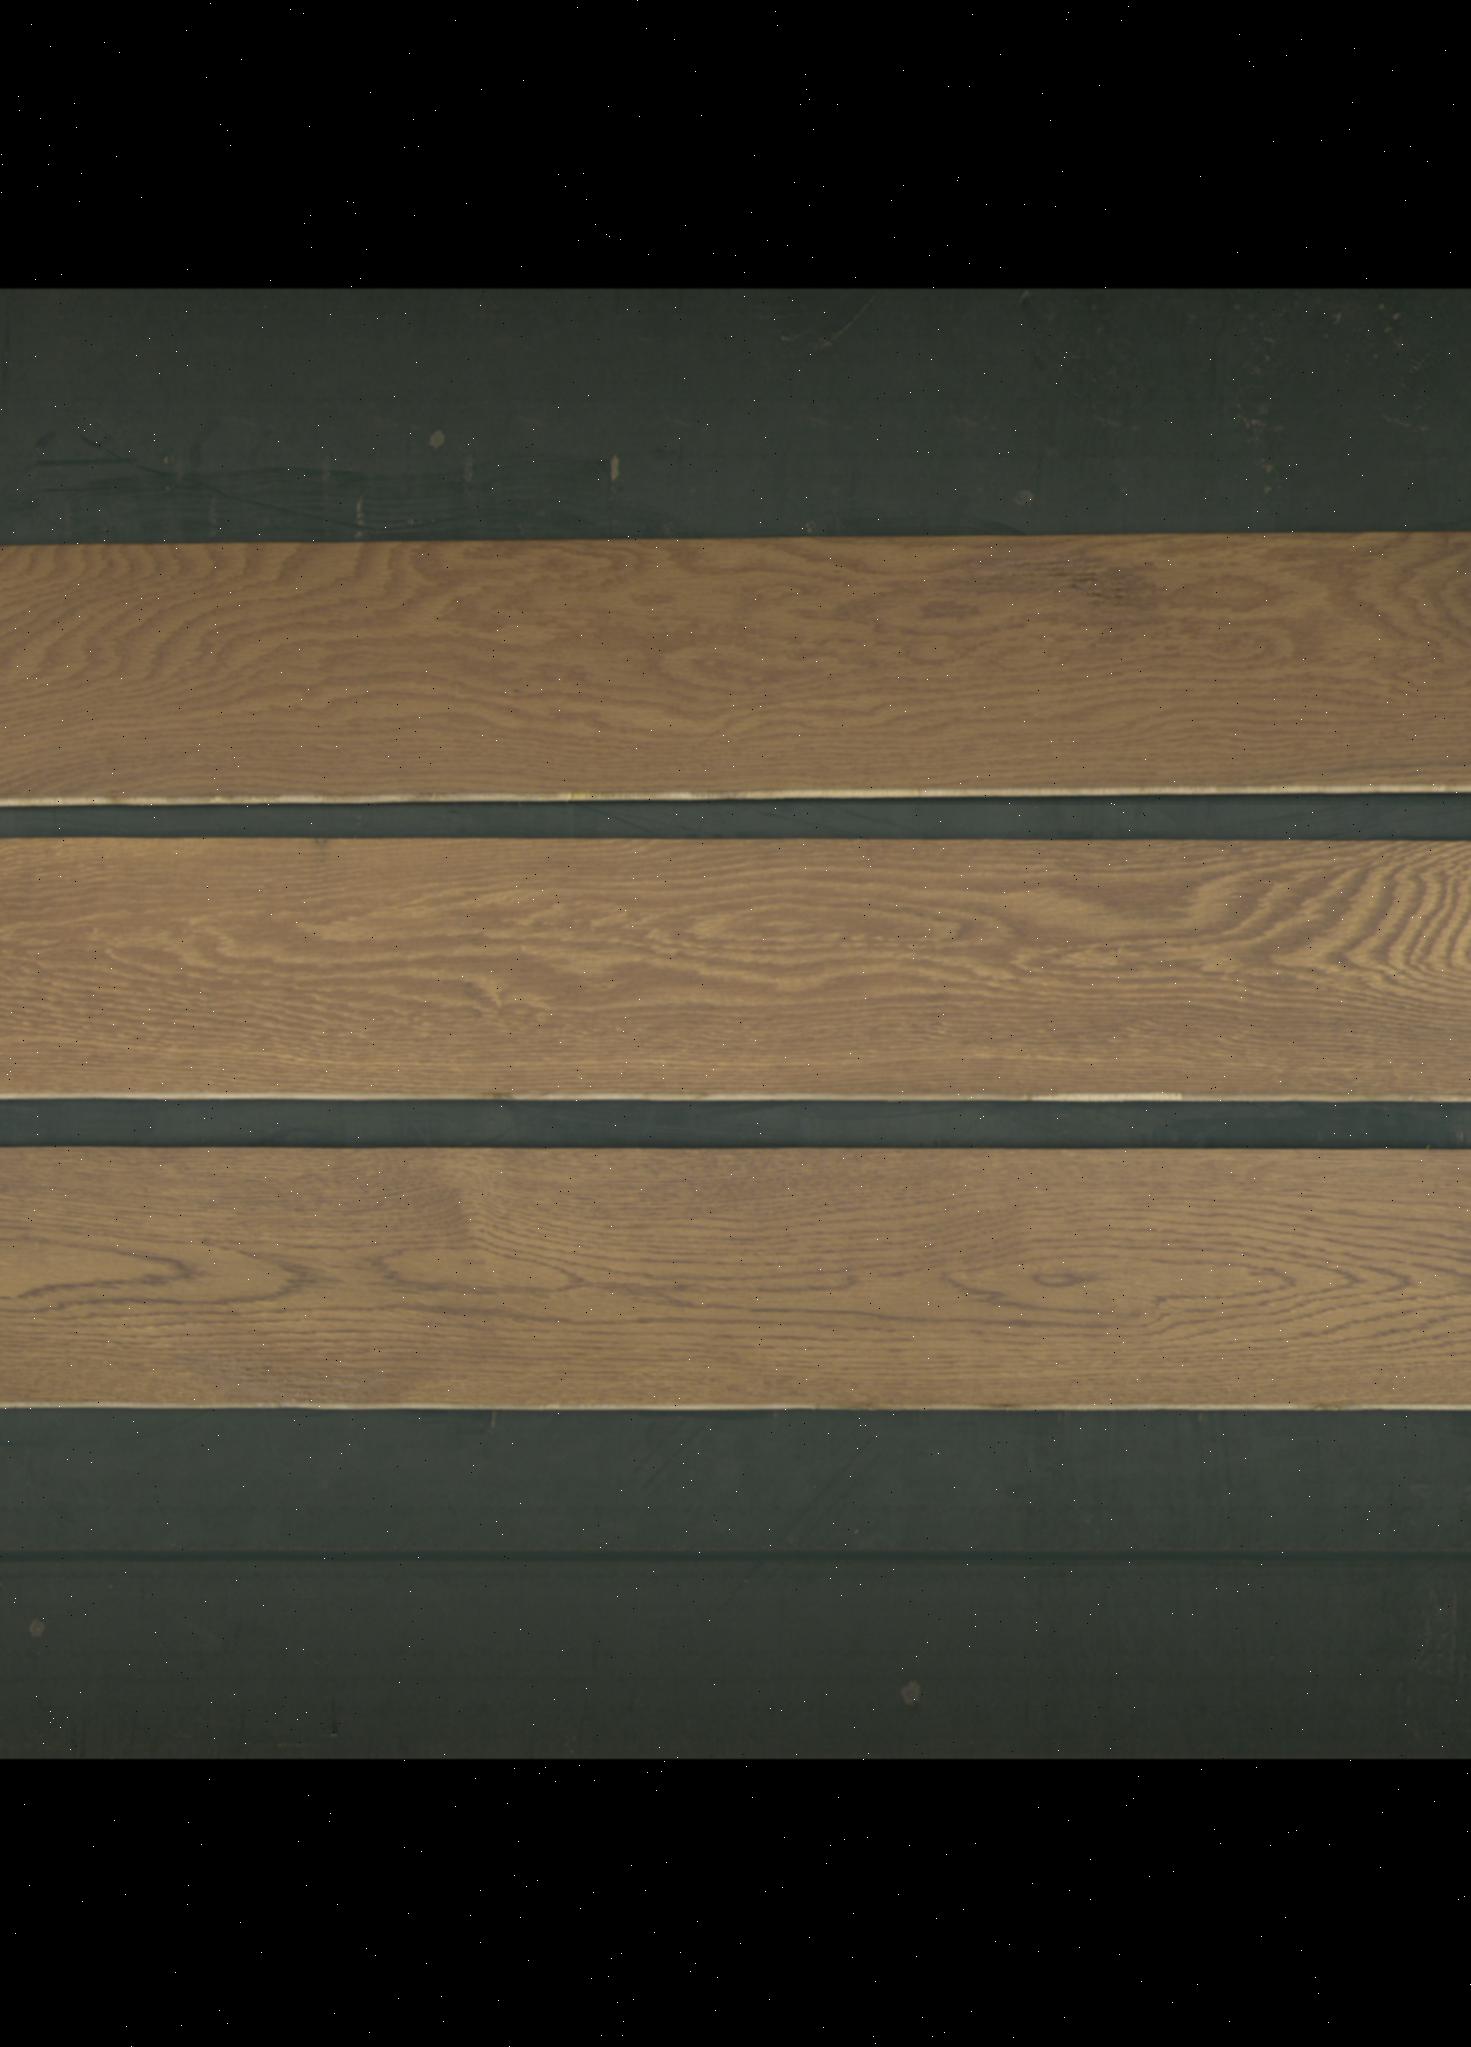
Label: mixers